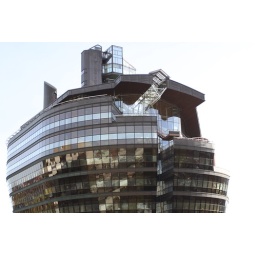
The Ark, an office building in Hammersmith, London designed by celebrated architect Ralph Erskine.